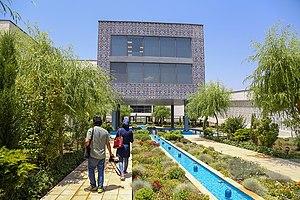
La ville industrielle pharmaceutique de Barkat est la première ville de recherche pharmaceutique en Iran et enregistrée comme le premier district spécial de l'économie pharmaceutique du pays. C'est aussi la plus grande ville industrielle pharmaceutique d'Asie occidentale. Cette ville est située dans la préfecture de Savojbolagh dans la province d'Alborz avec une superficie de 200 hectares dont la moitié a été consacrée à la société industrielle et à l'entreprise du savoir.